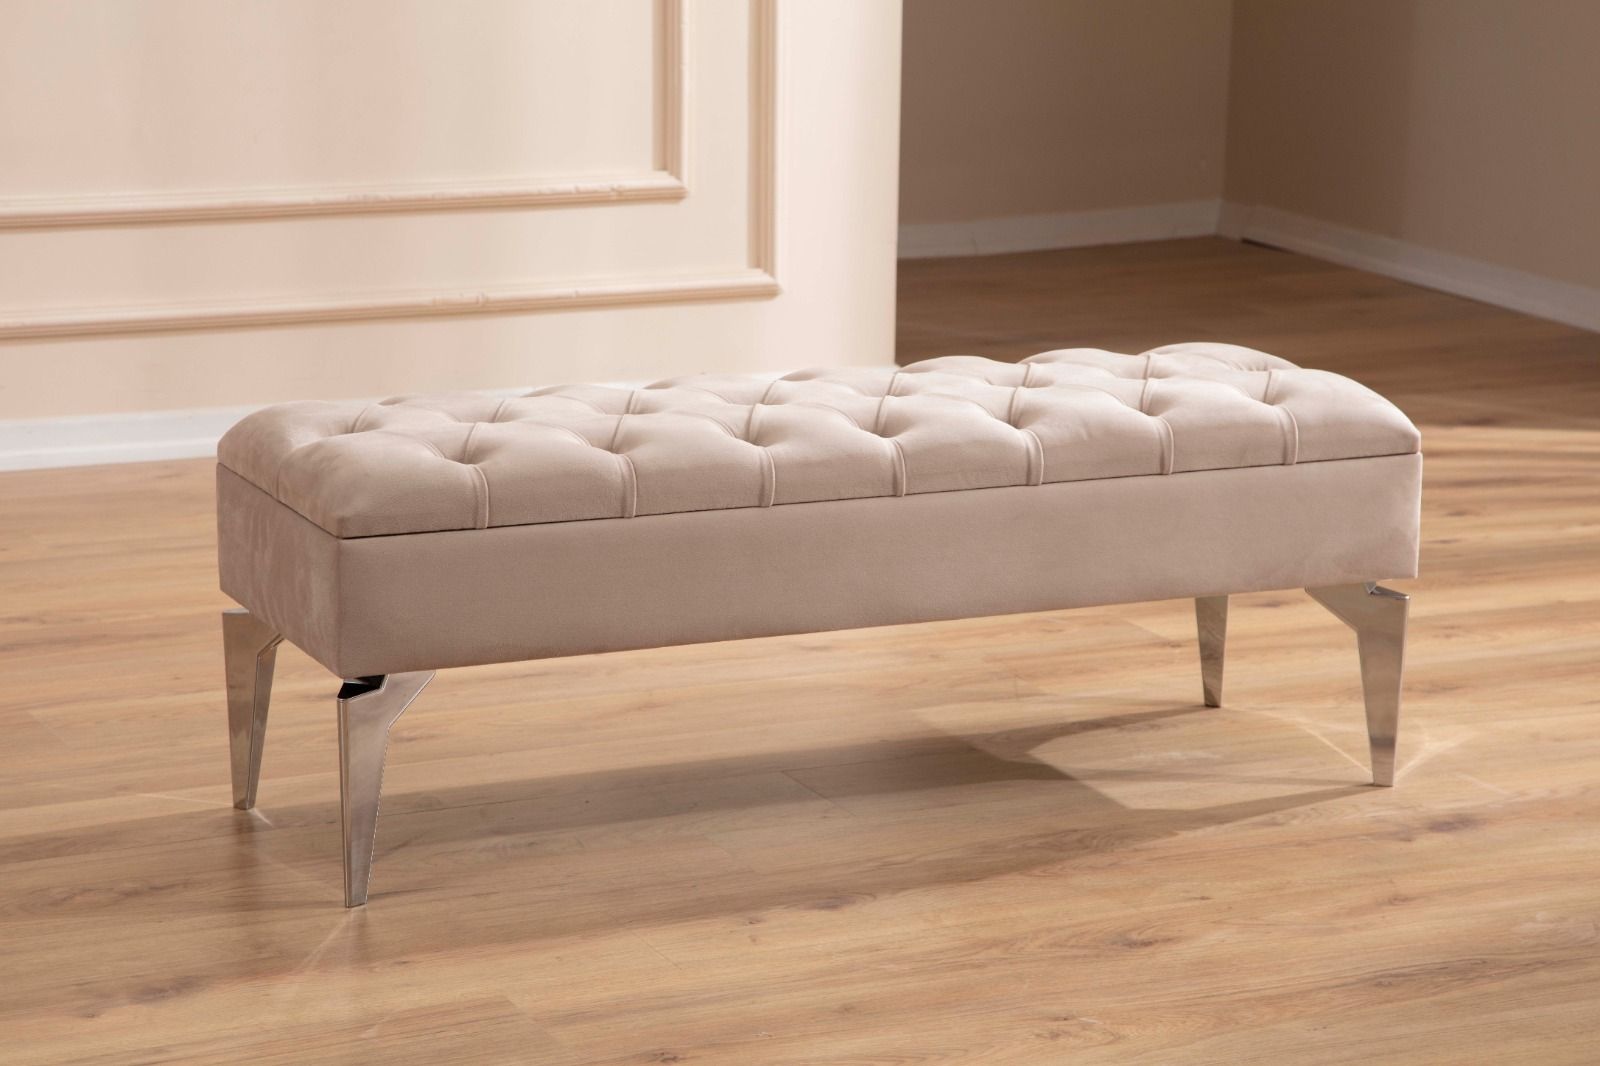
Banquette CAPITONÉE
Banquette Capitonnée Succombez au charme de notre banquette Capitonnée avec son tissu en velours. Aménagez votre entrée ou votre chambre avec une pièce moderne et chic. Solidité Confort Elégant Rangement coffre Dimensions : 120cm (longueur) x 42cm (largeur) x 42cm (hauteur) Disponibilité : En cas d'indisponibilité, d élai de fabrication entre 6 et 8 semaines. Livraison : Ile-de-France : Délai de livraison entre 3 et 7 jours ouvrés en fonction de nos disponibilités. (Livraison + installation) Hors Ile-de-France : Délai de livraison entre 10 et 15 jours ouvrés en fonction de nos disponibilités. (Livraison au pied du camion uniquement !) Pour toute demande particulière, veuillez nous contacter via la rubrique Contact.
Brand: Winner's
Category: Furniture > Benches > Storage & Entryway Benches > Upholstered Storage Benches